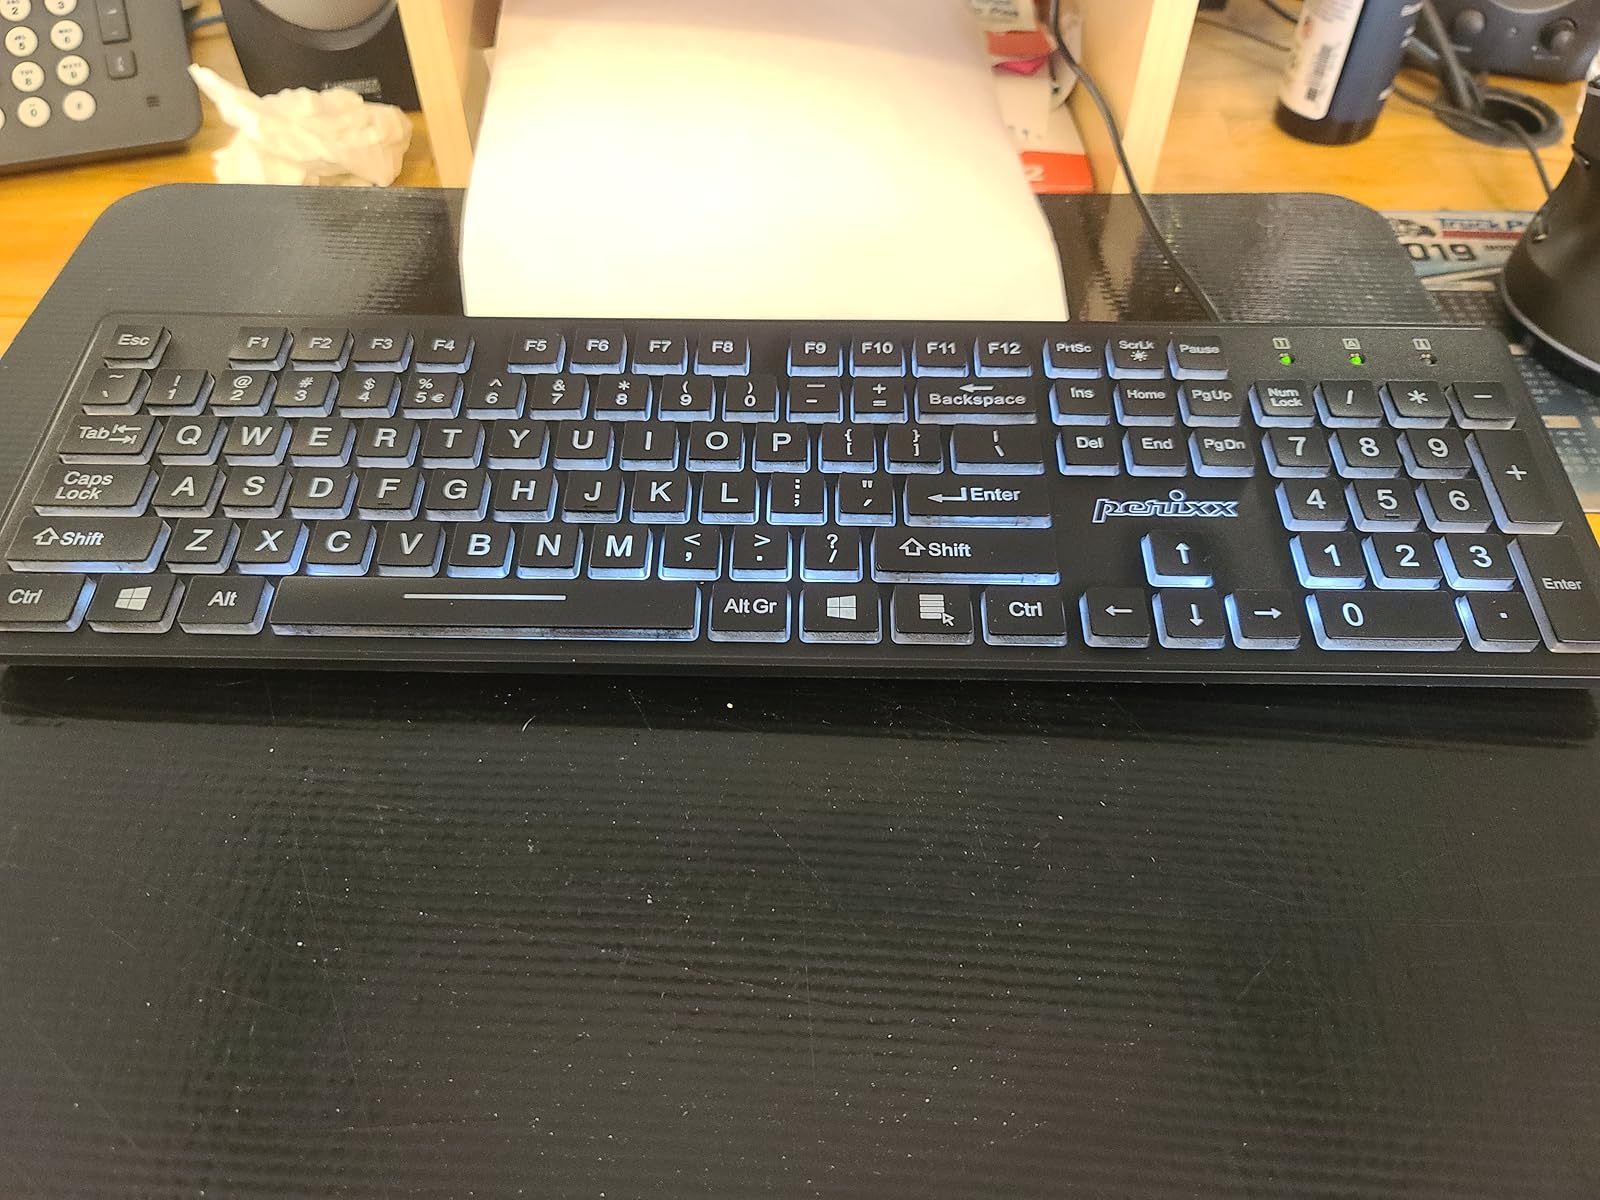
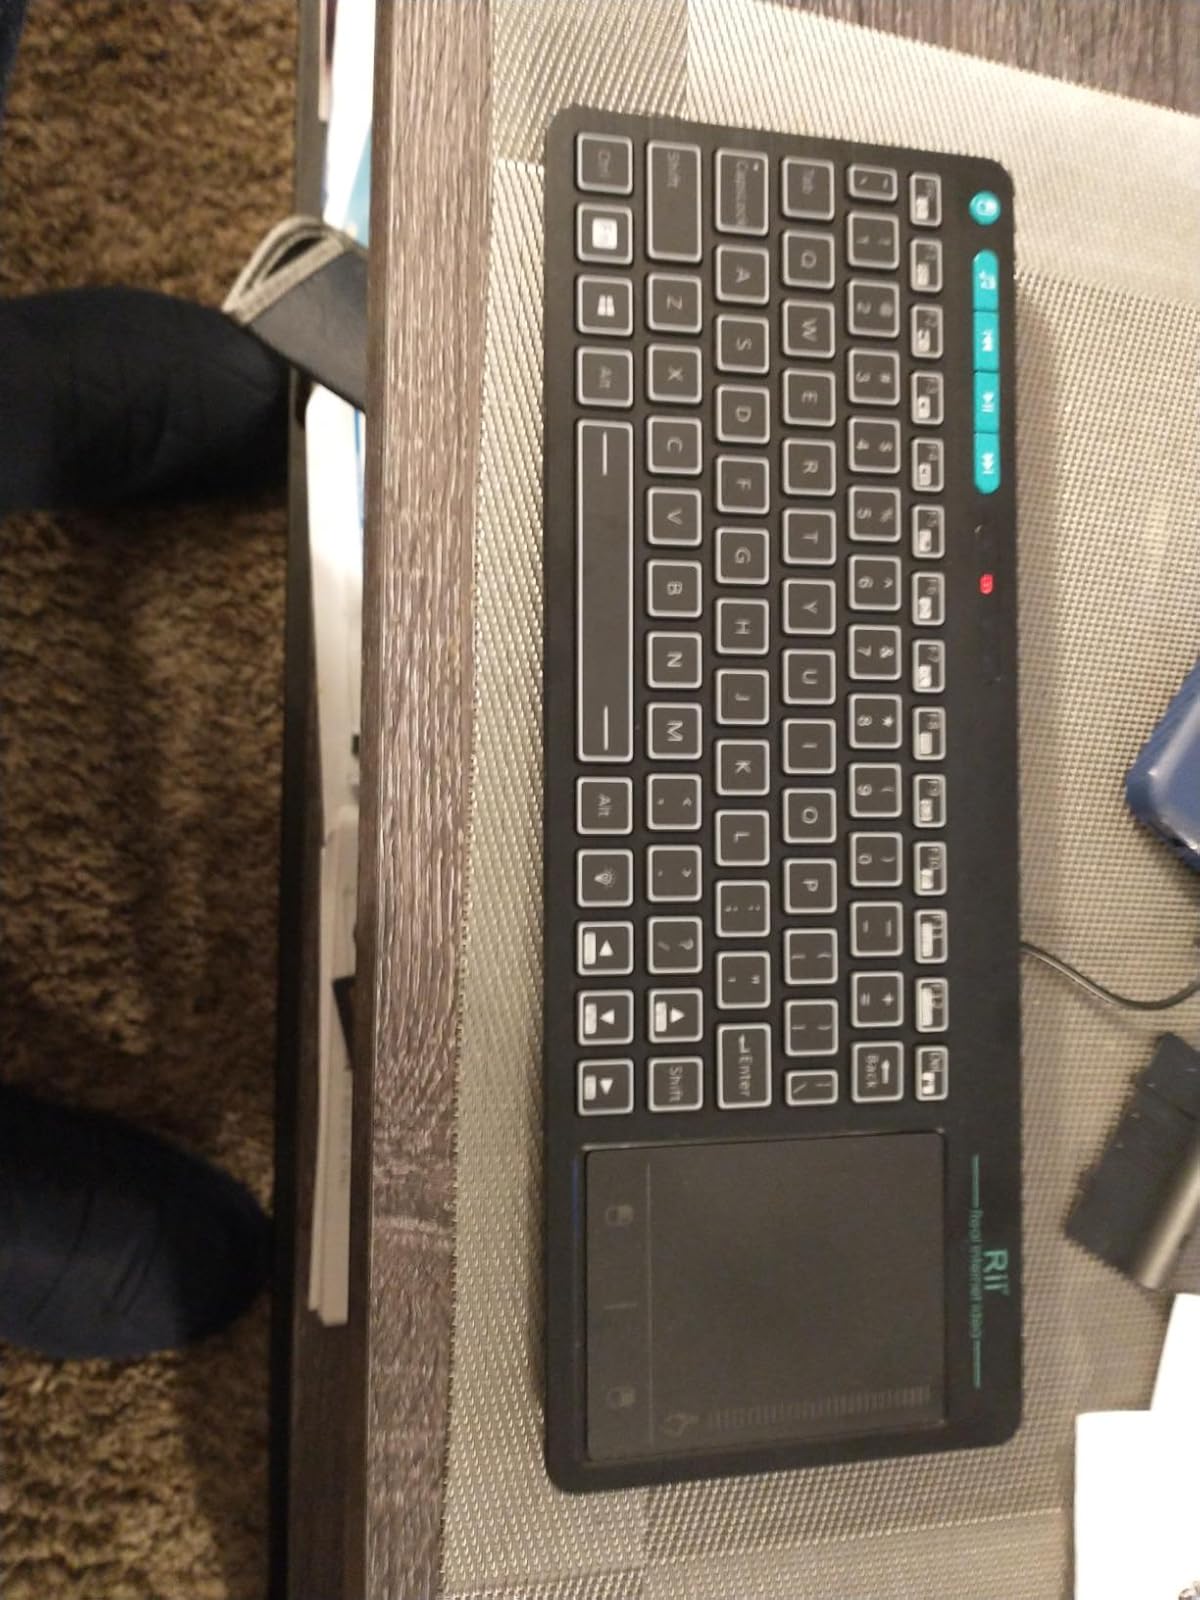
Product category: keyboard
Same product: no